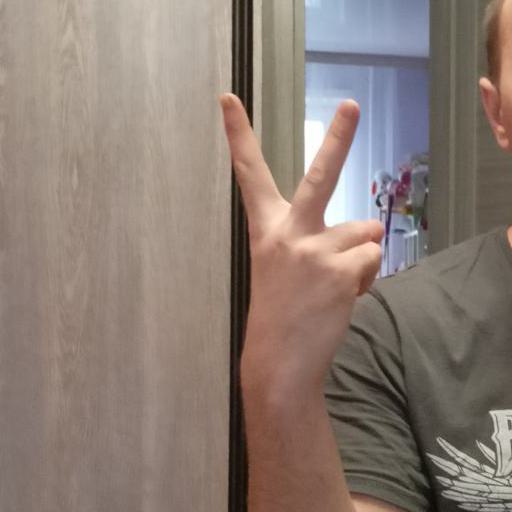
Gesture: peace_inverted